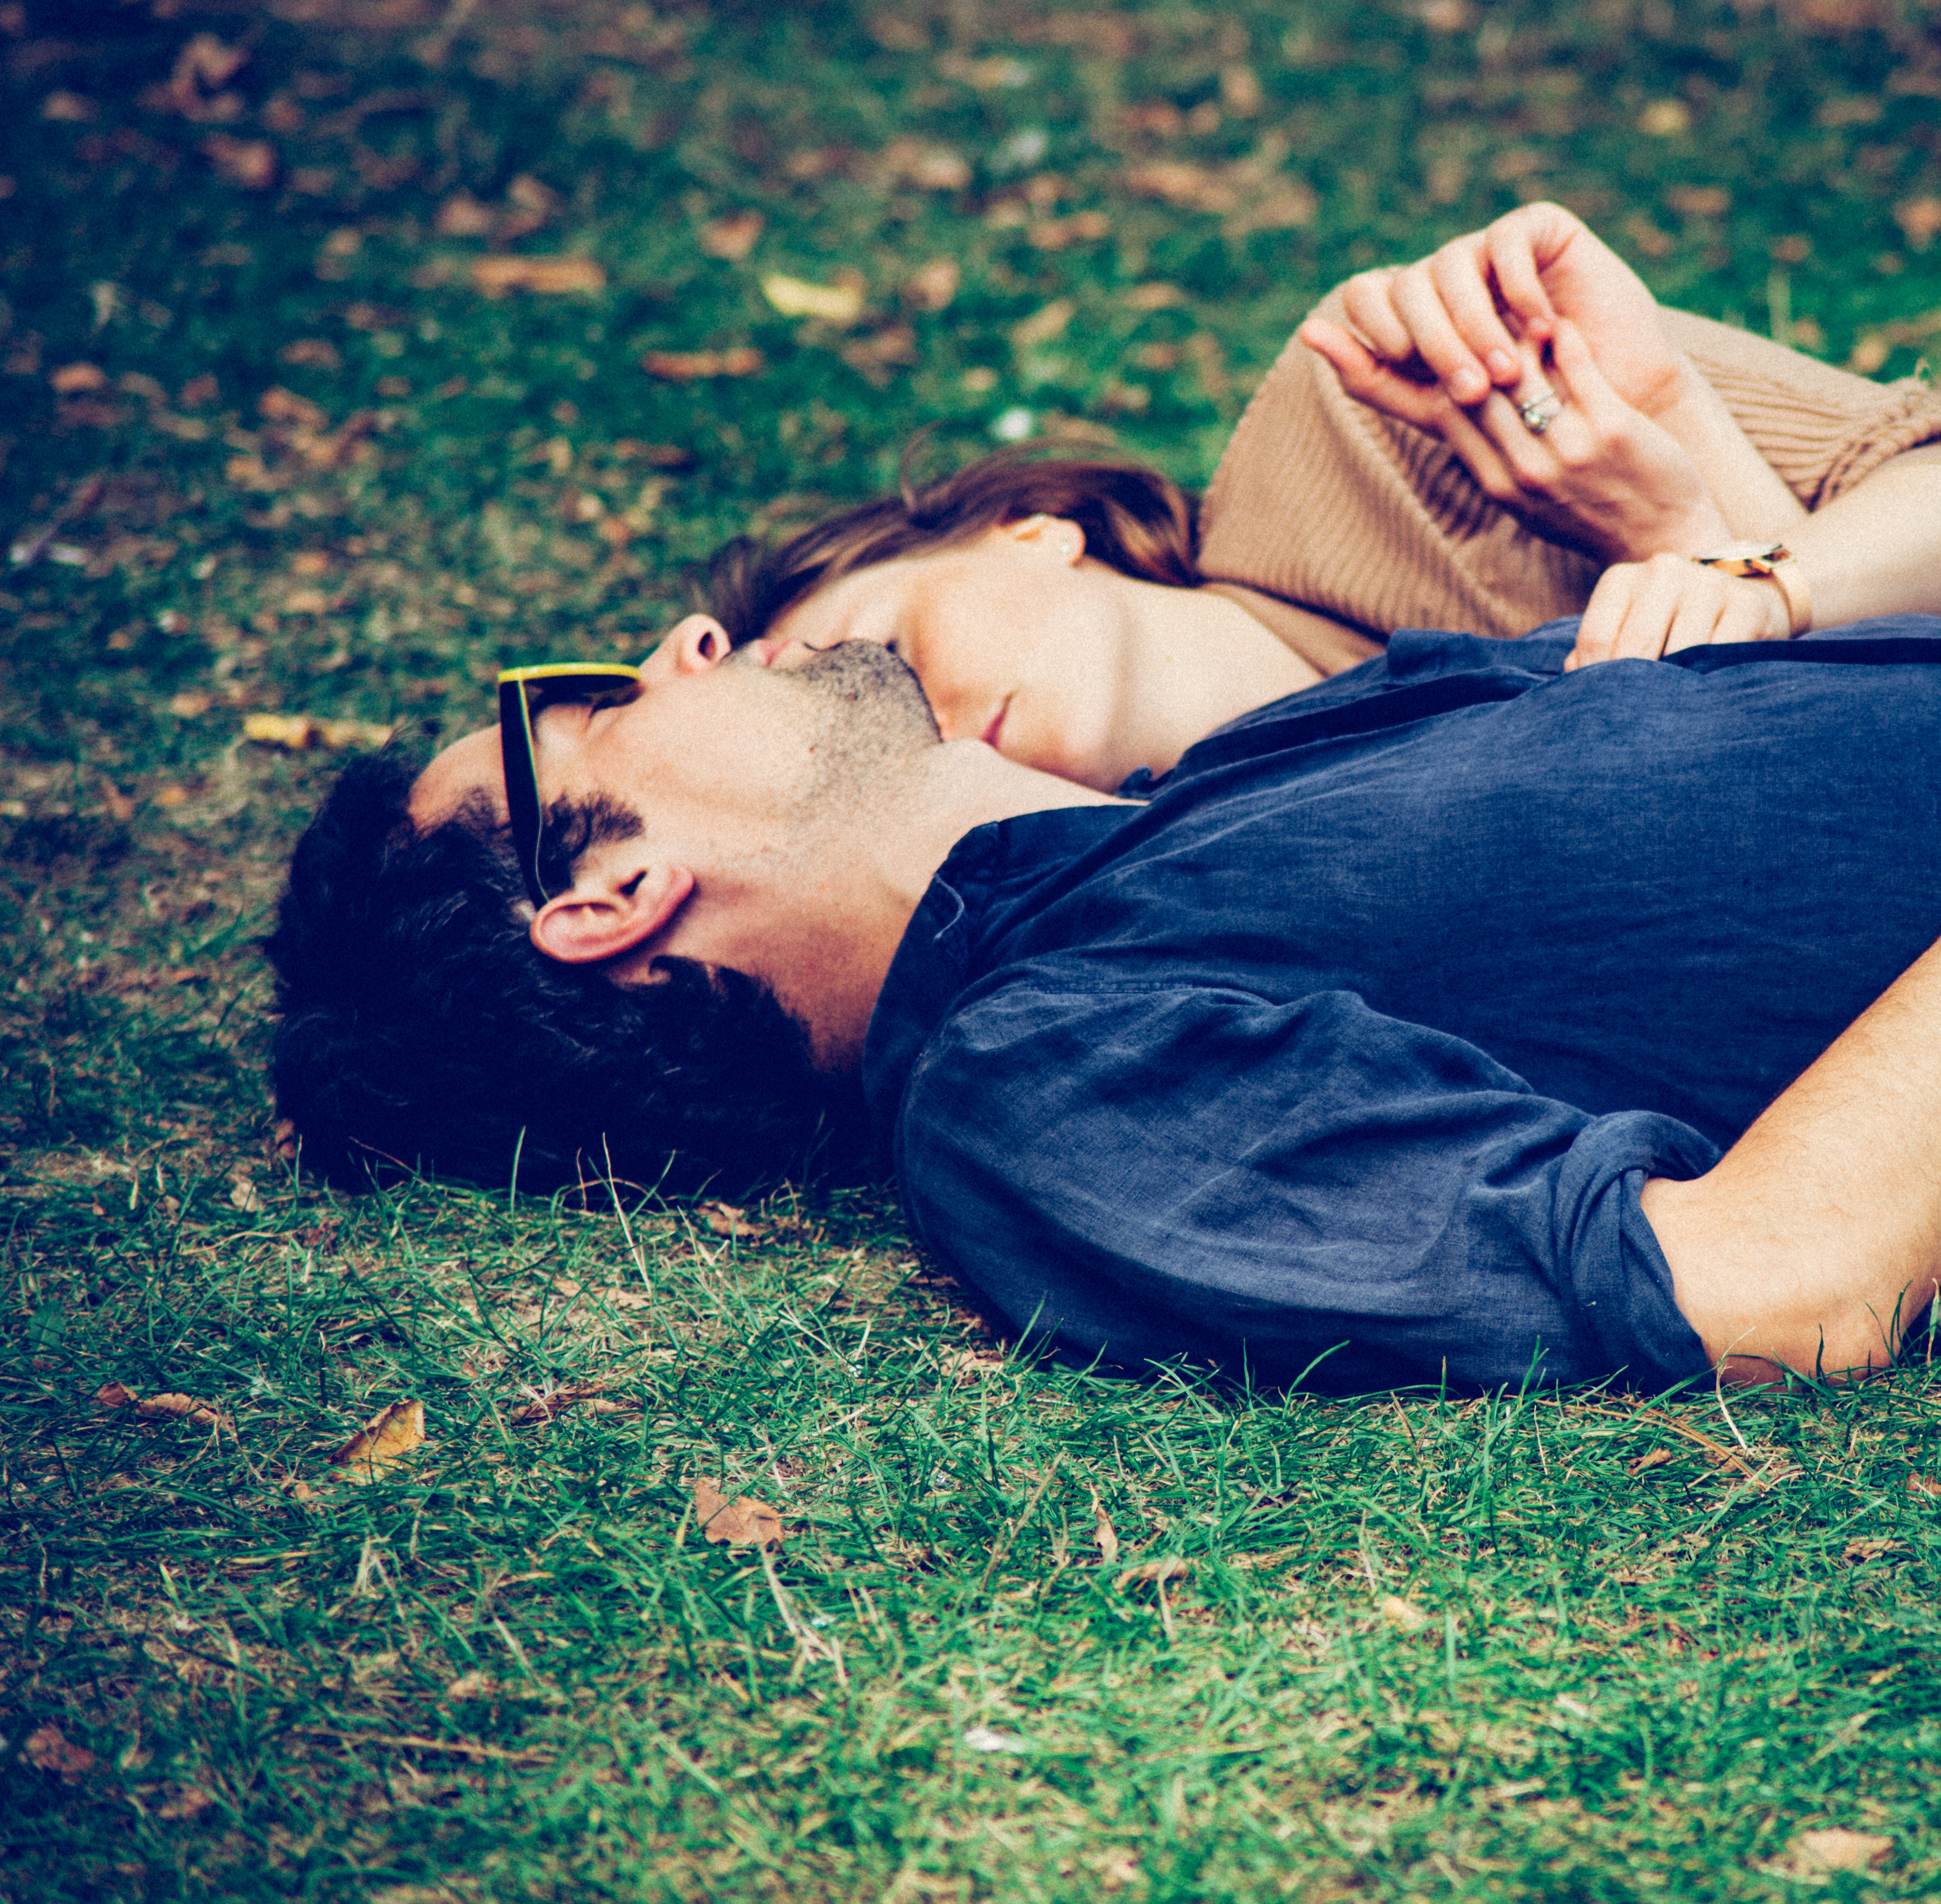
grass, person, girl, woman, photography, sunlight, love, portrait, color, sitting, couple, romance, child, blue, together, friend, photograph, beauty, emotion, interaction, photo shoot, portrait photography, human positions, human action